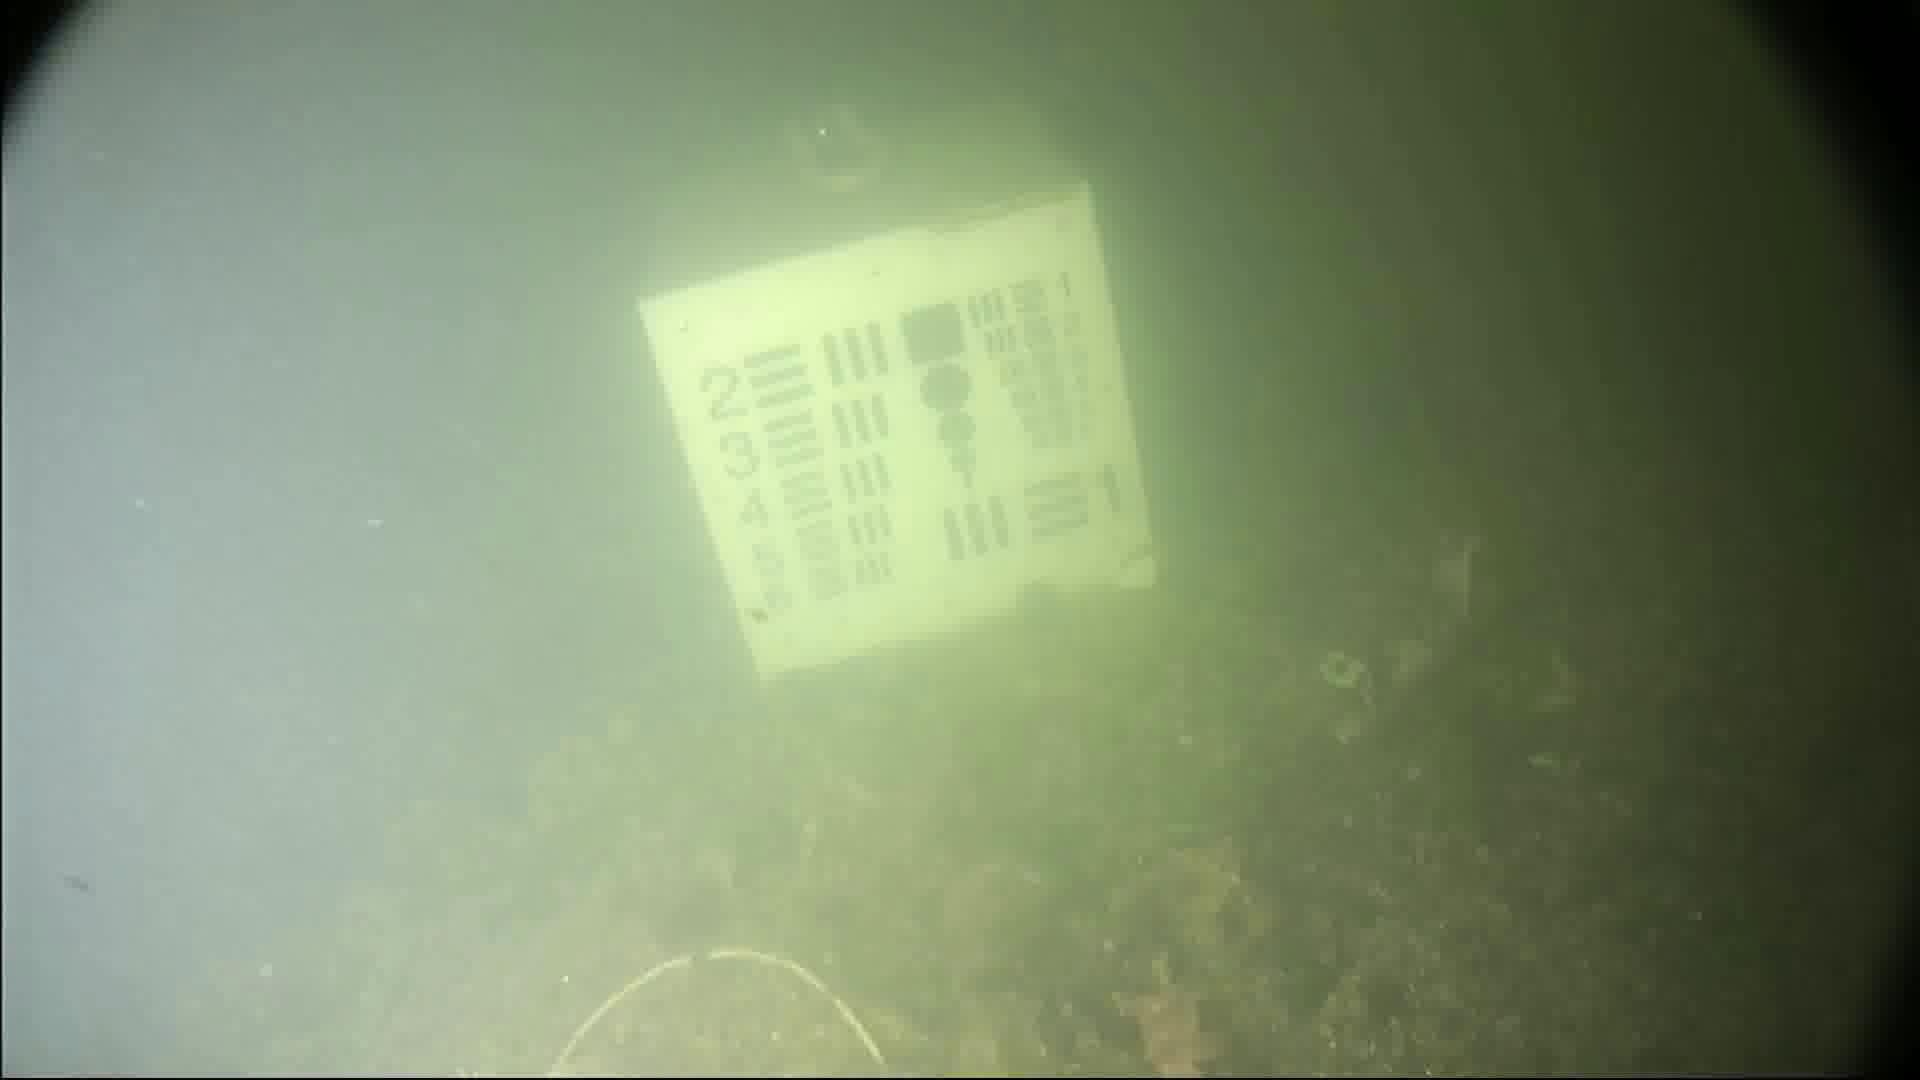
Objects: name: small_fish